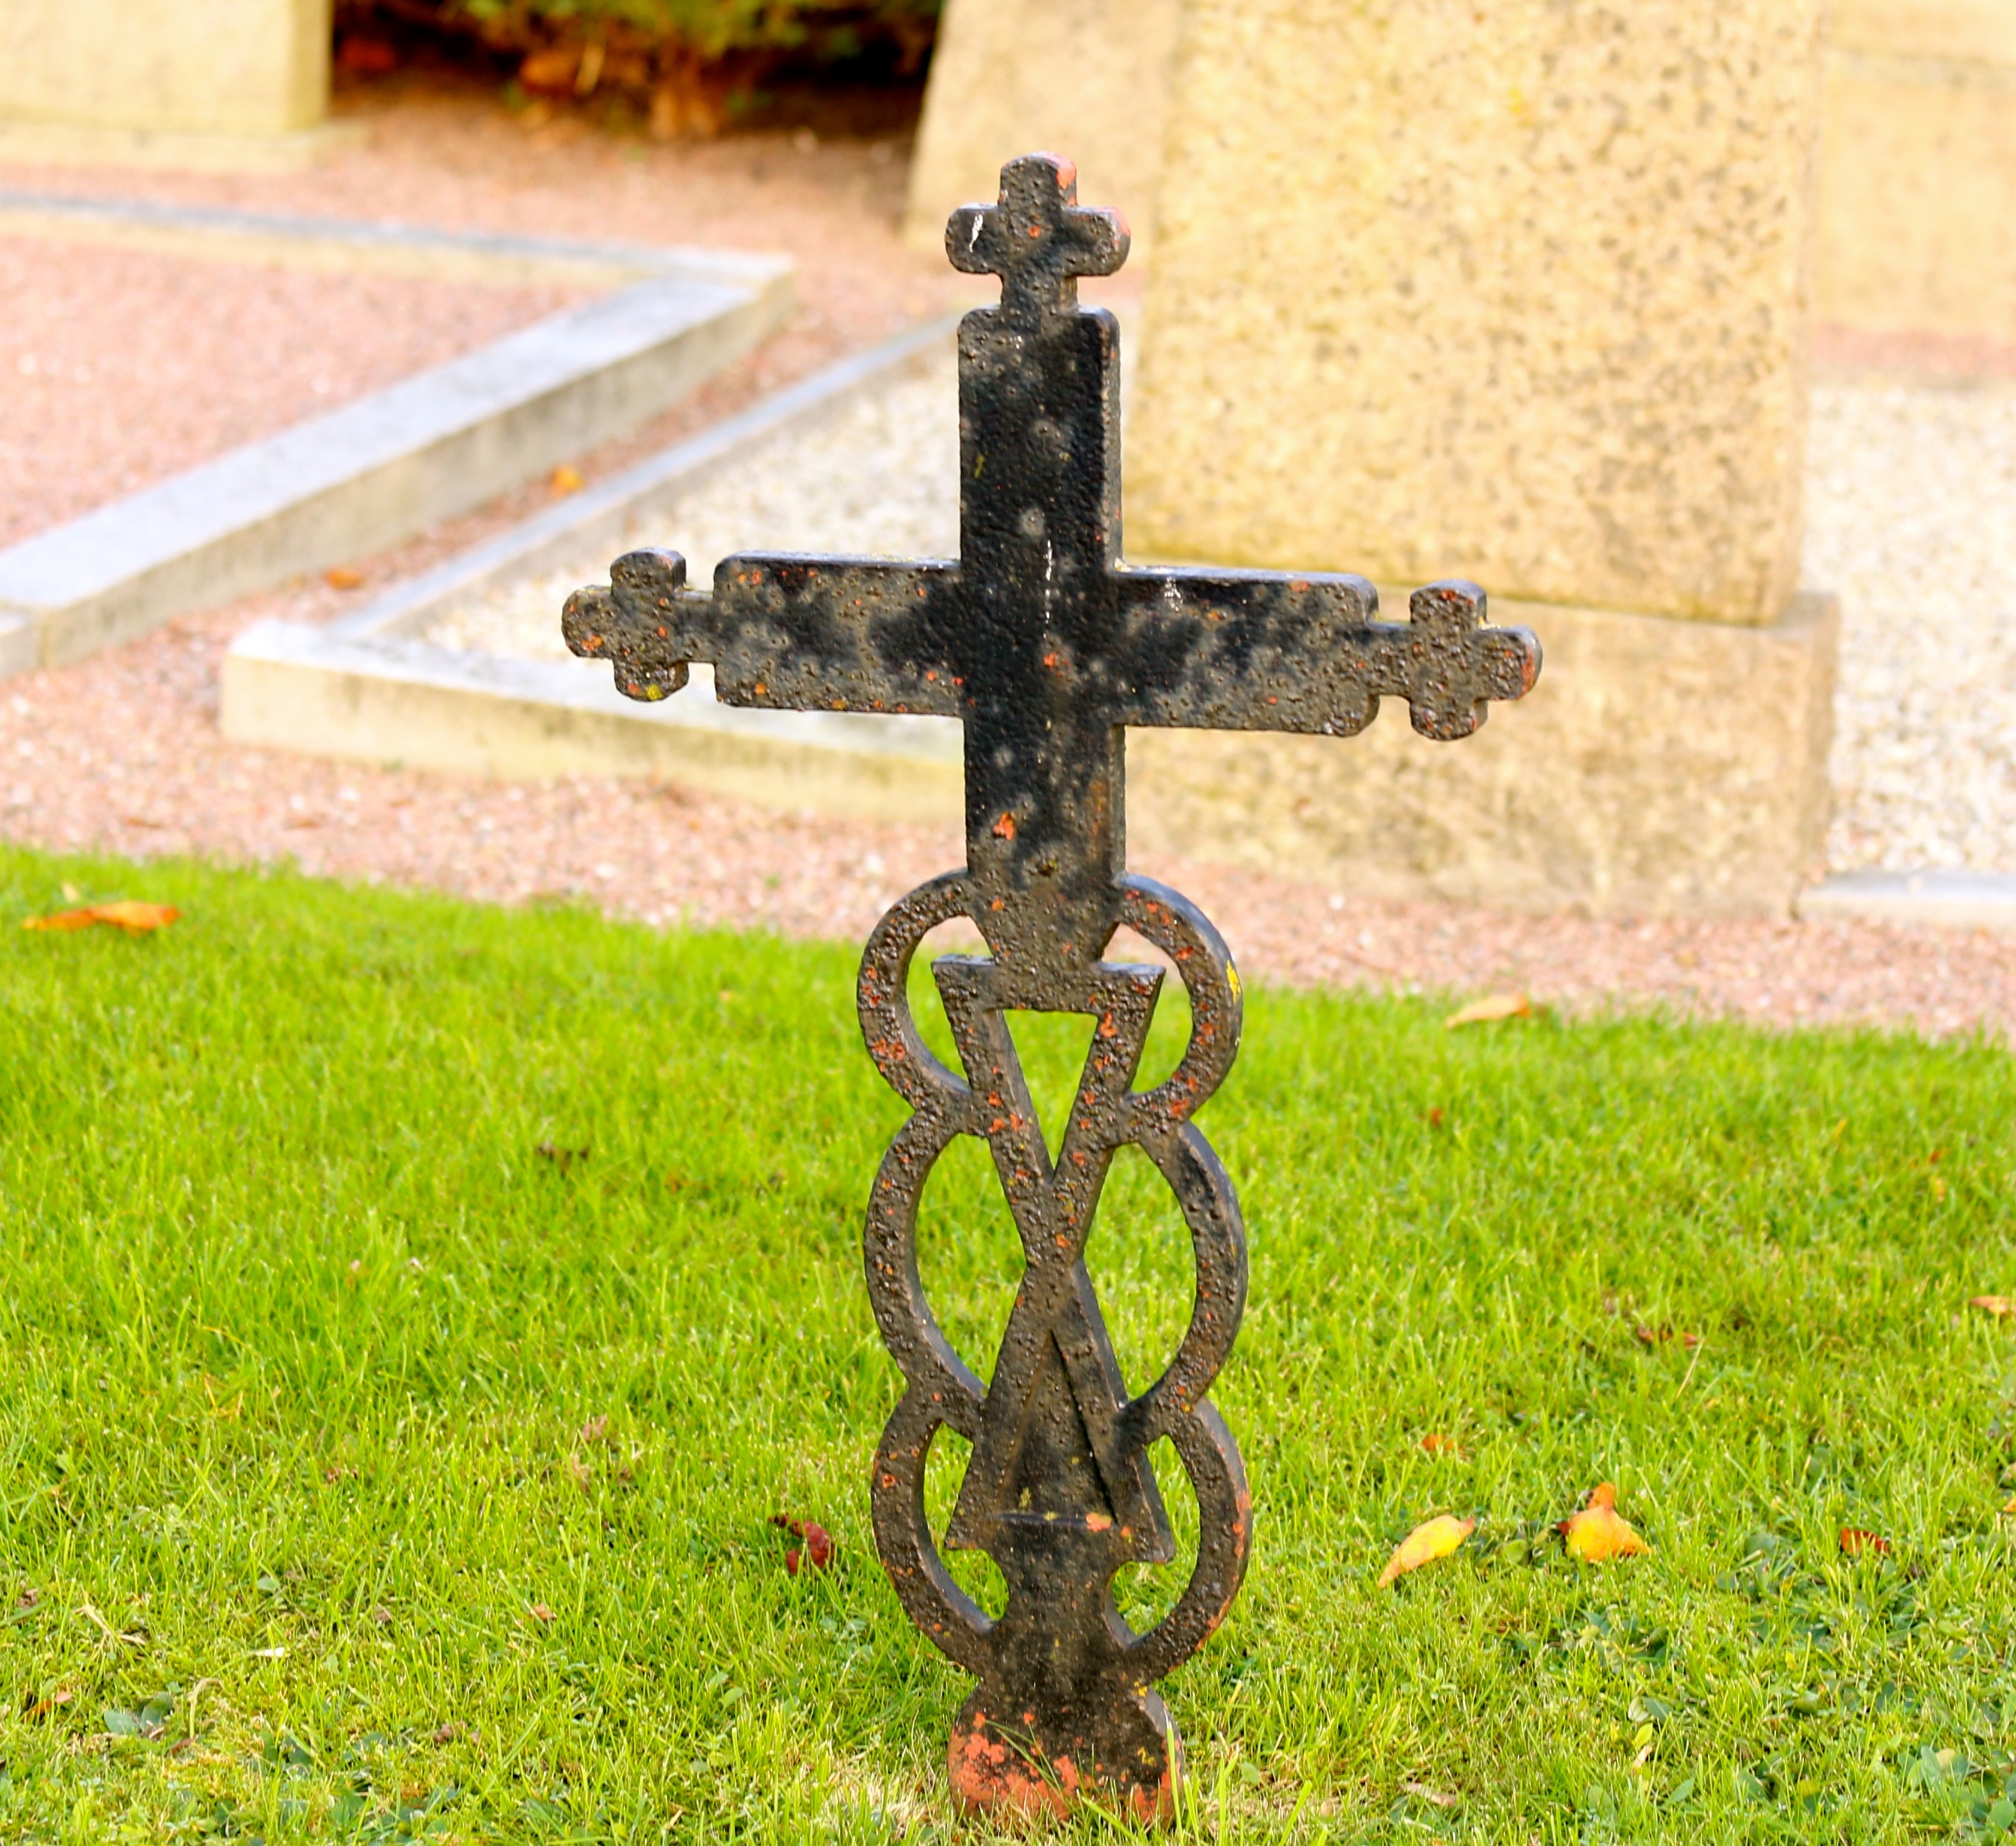
lawn, wheel, old, bicycle, vehicle, cemetery, ornament, detail, iron cross